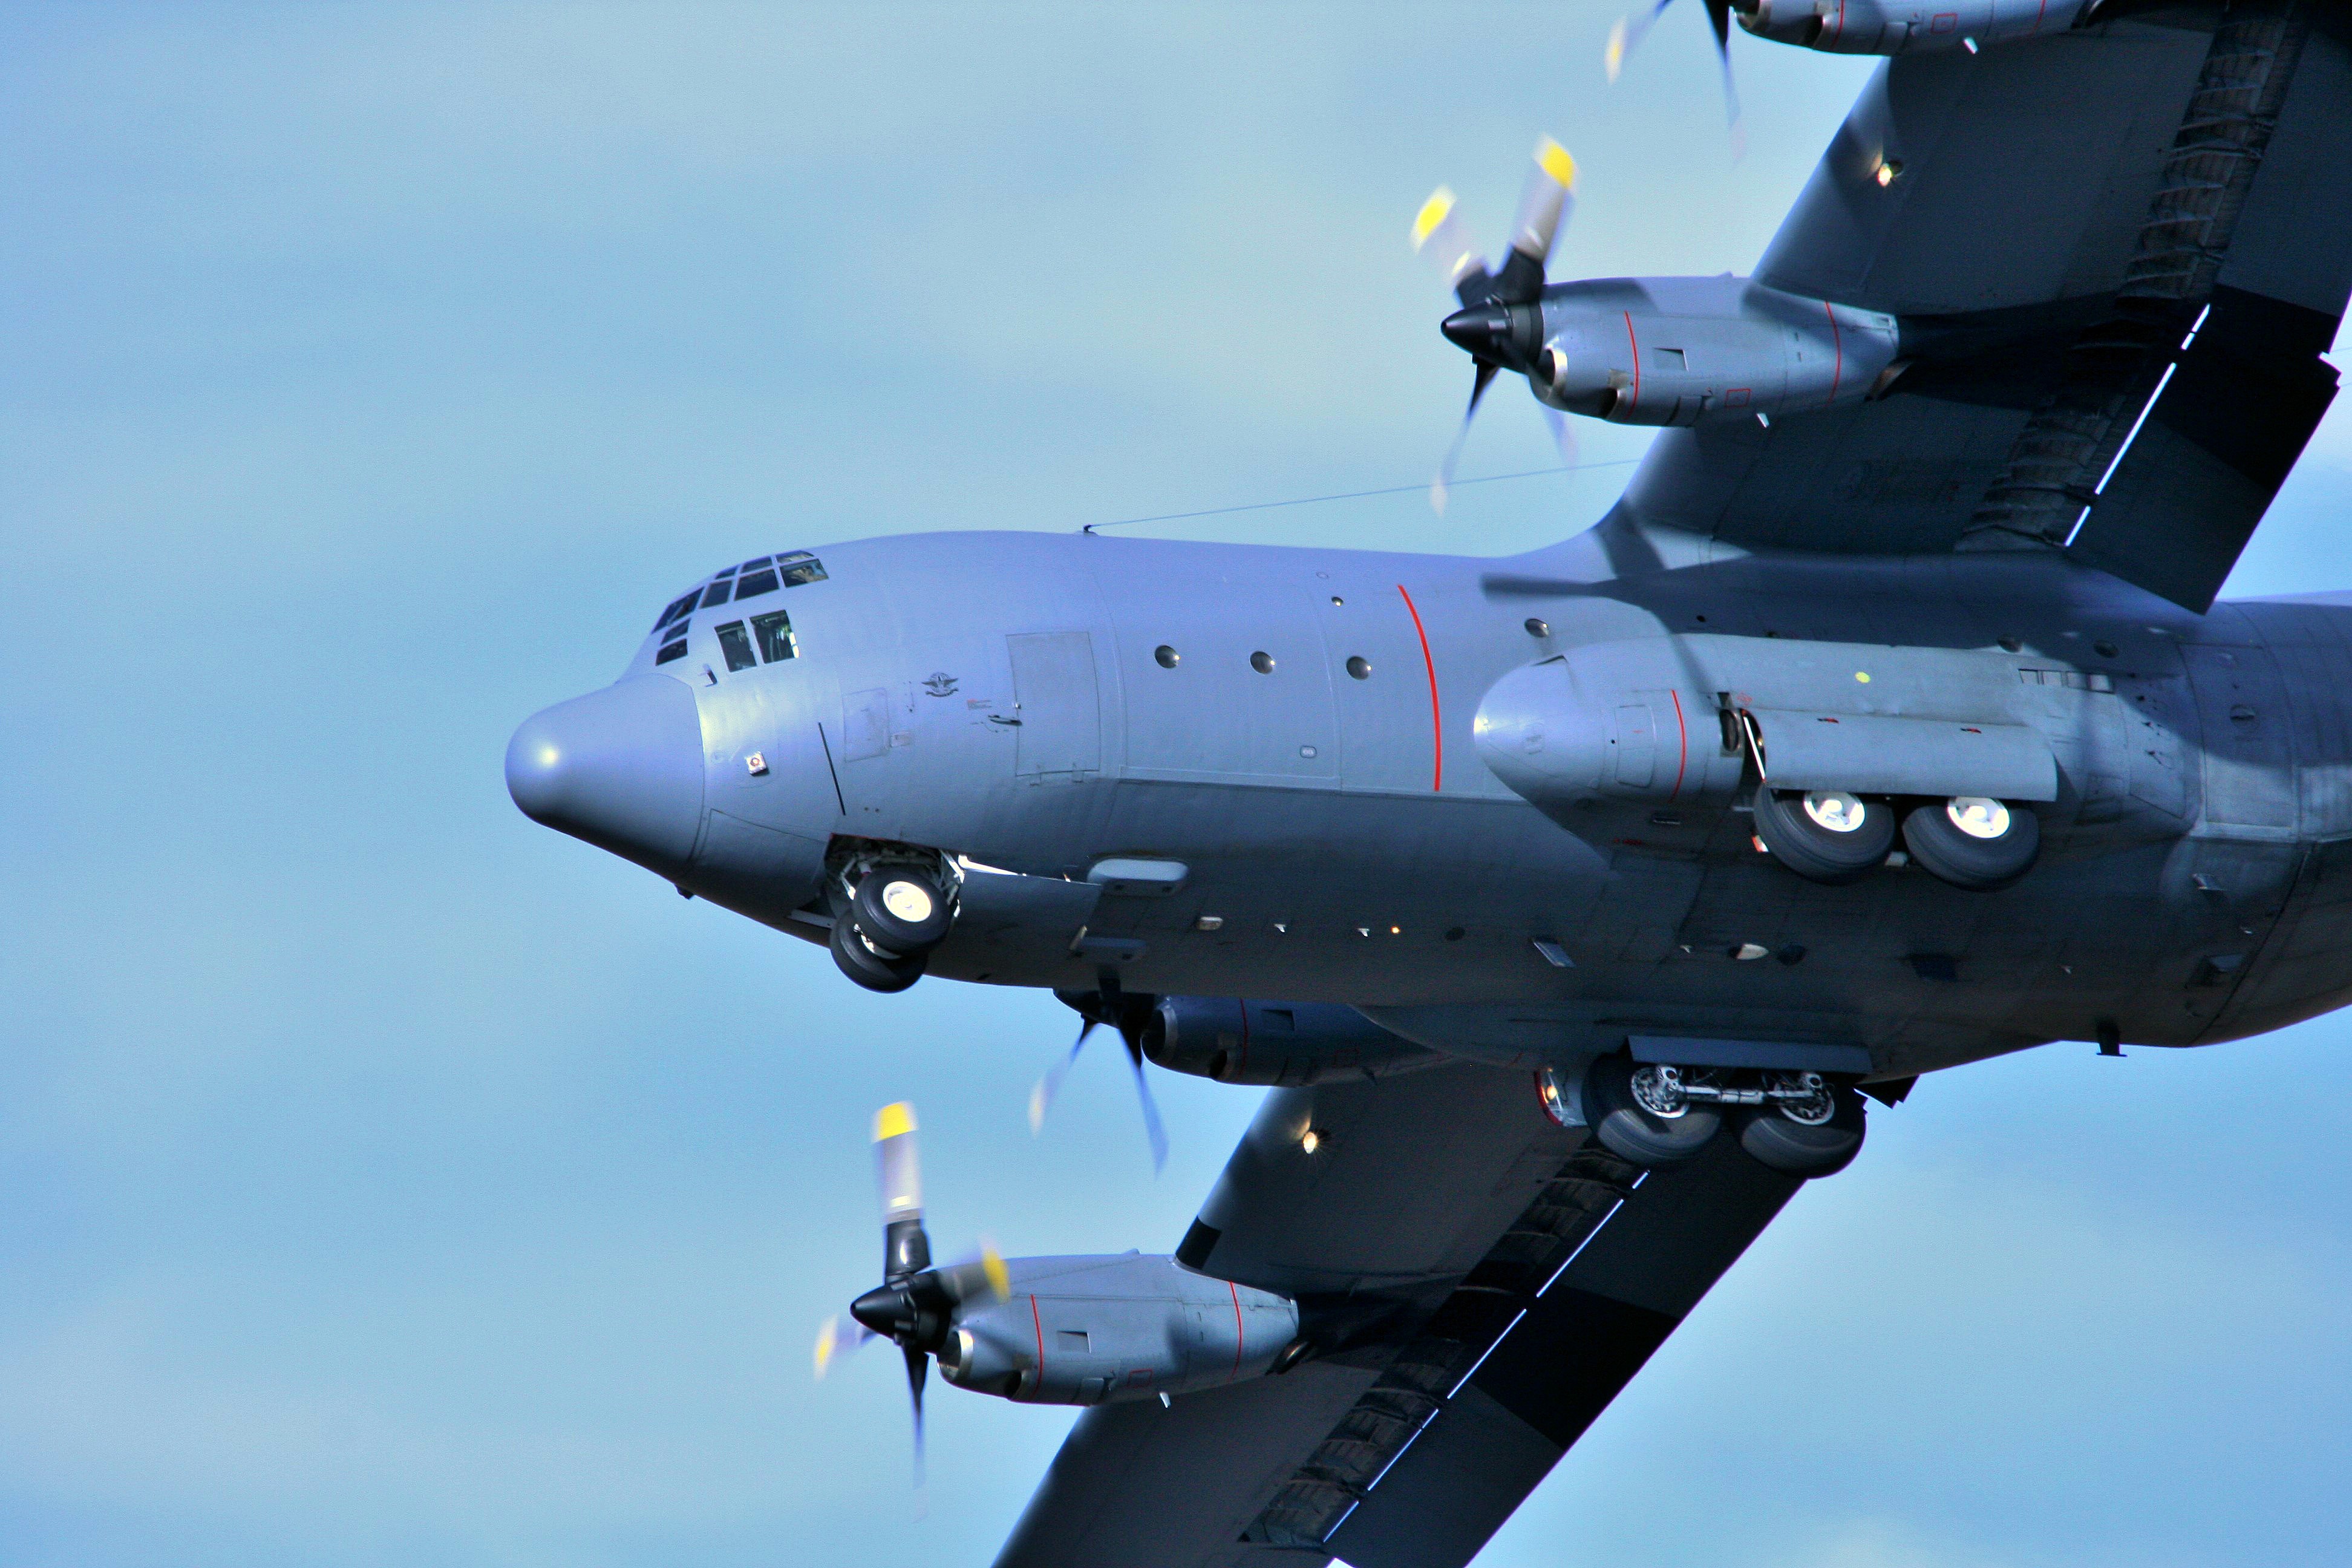
sky, flying, travel, airplane, plane, aircraft, transportation, vehicle, airline, aviation, engineering, aeroplane, airliner, traveling, boeing, air force, jet aircraft, fighter aircraft, military aircraft, cargo plane, atmosphere of earth, aerospace engineering, aircraft engine, military transport aircraft, boeing c 17 globemaster iii, lockheed p 3 orion, landing gears, aircraft propellers, aircraft wings